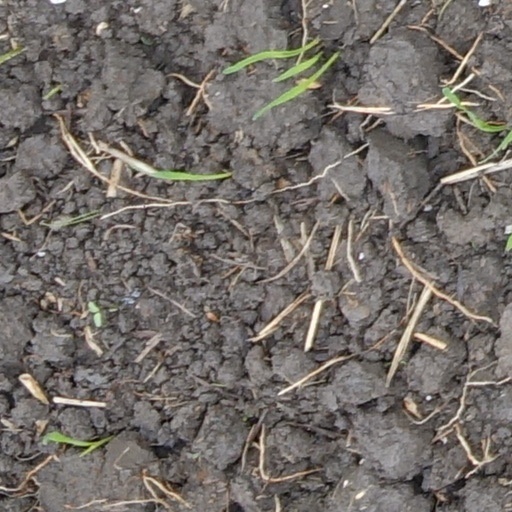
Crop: wheat